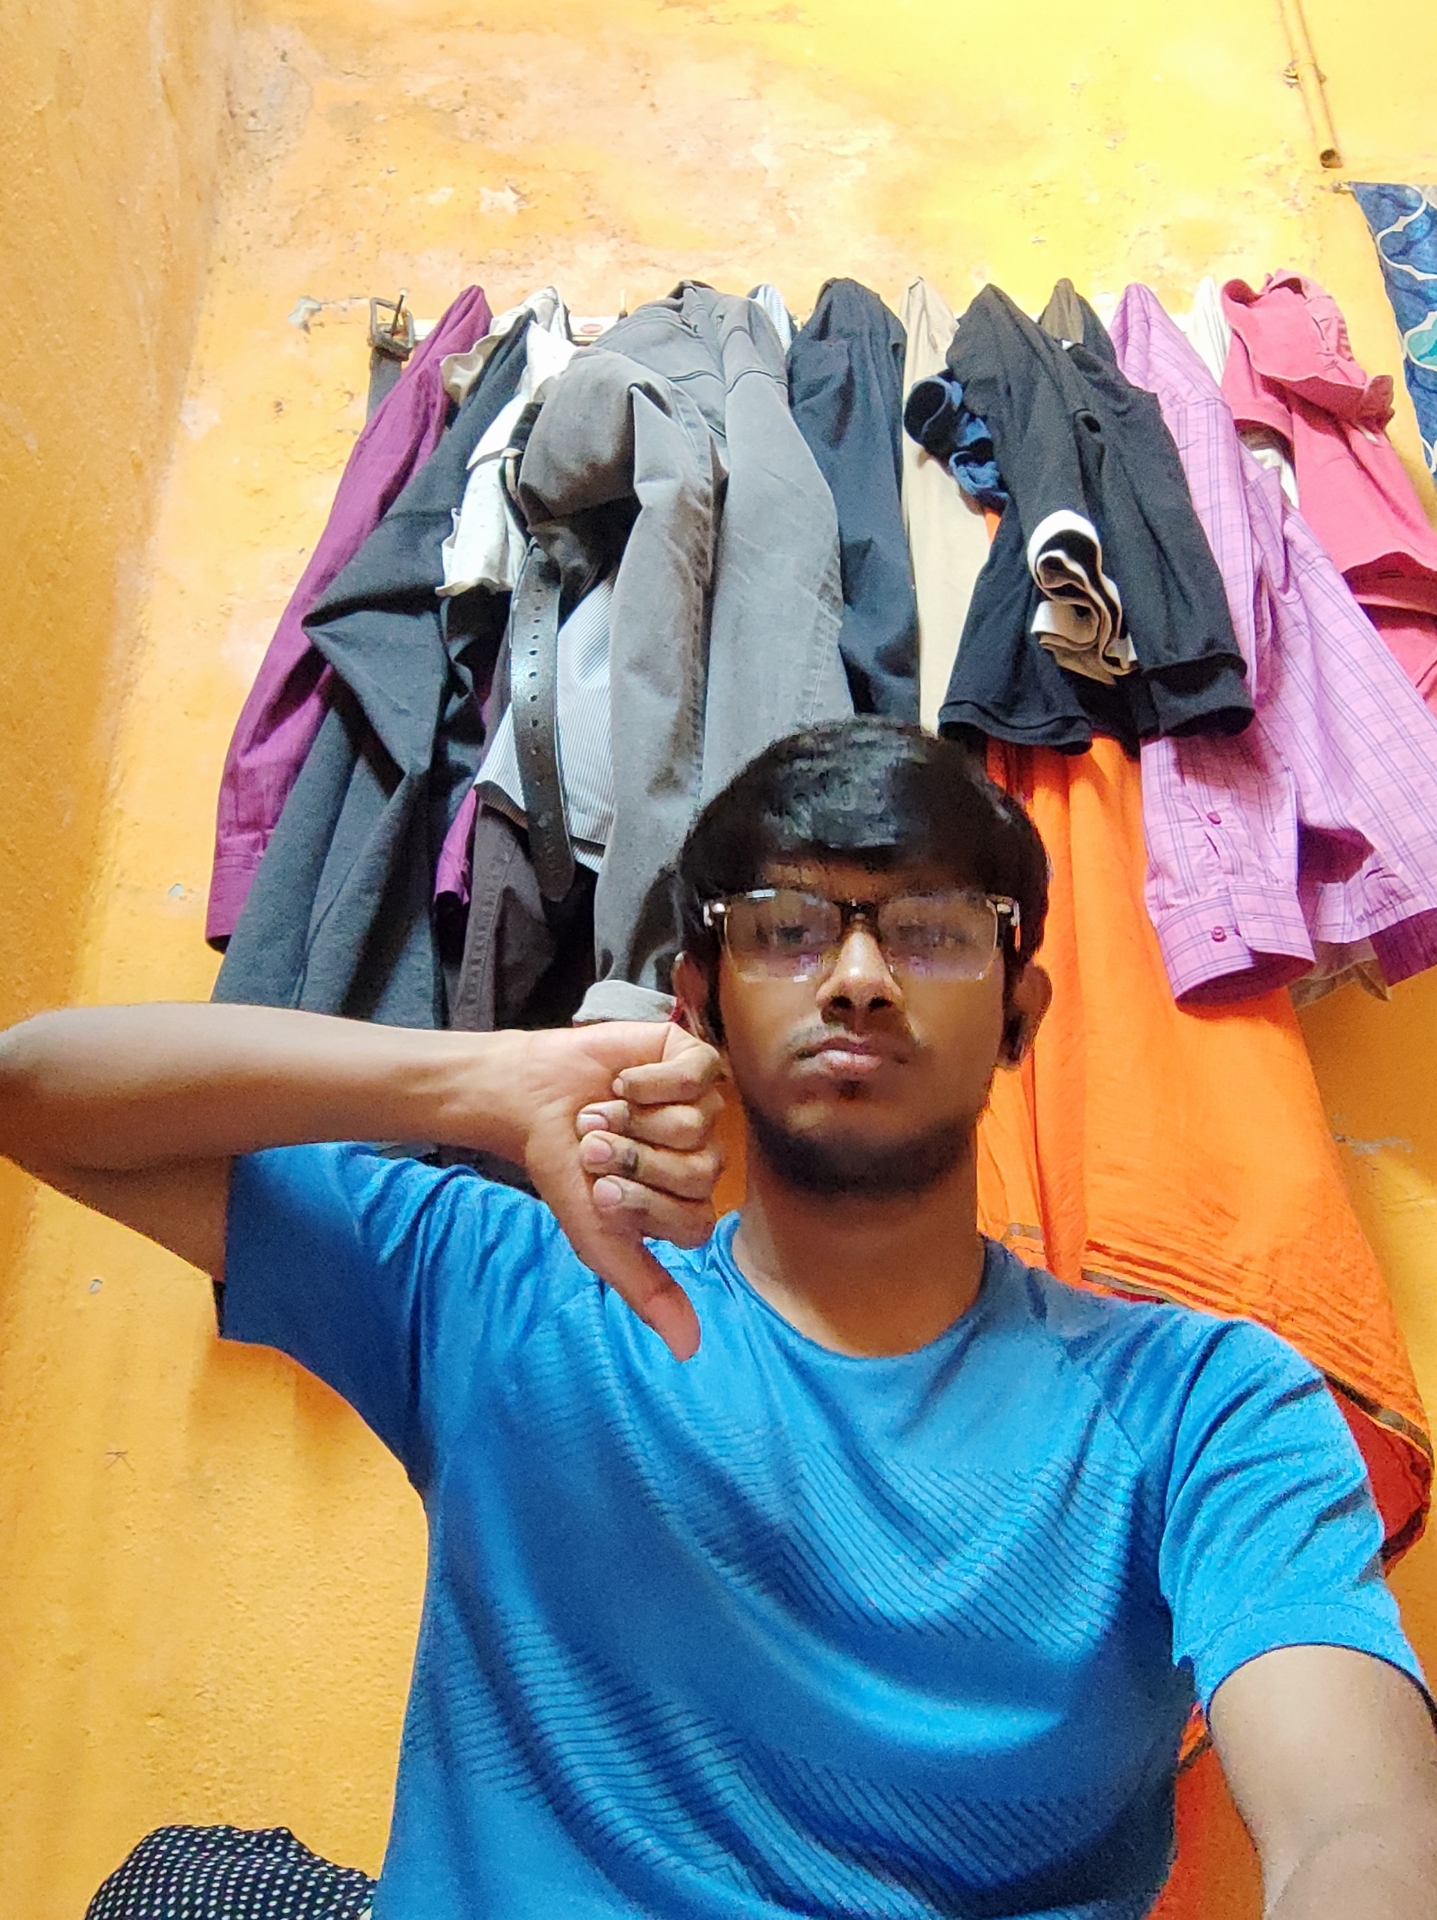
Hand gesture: dislike